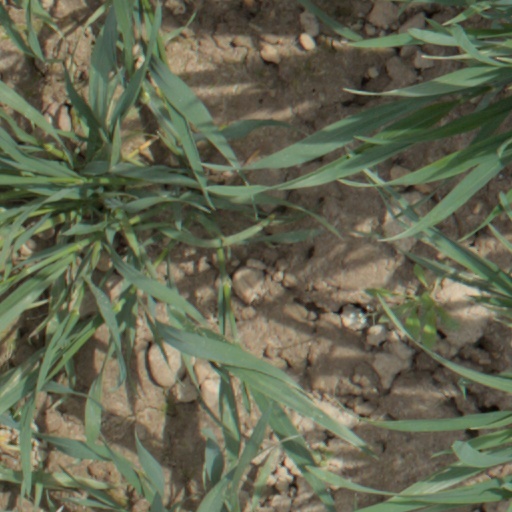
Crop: wheat